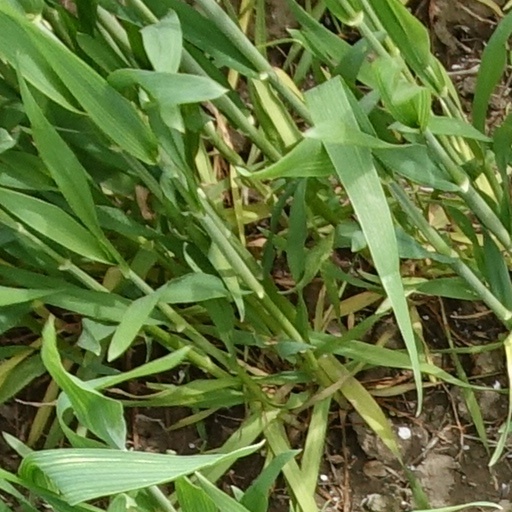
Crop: wheat